Sky position (RA, Dec in degrees): 196.055, 7.582
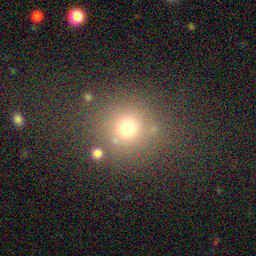
Galaxy morphology: Round Smooth Galaxies